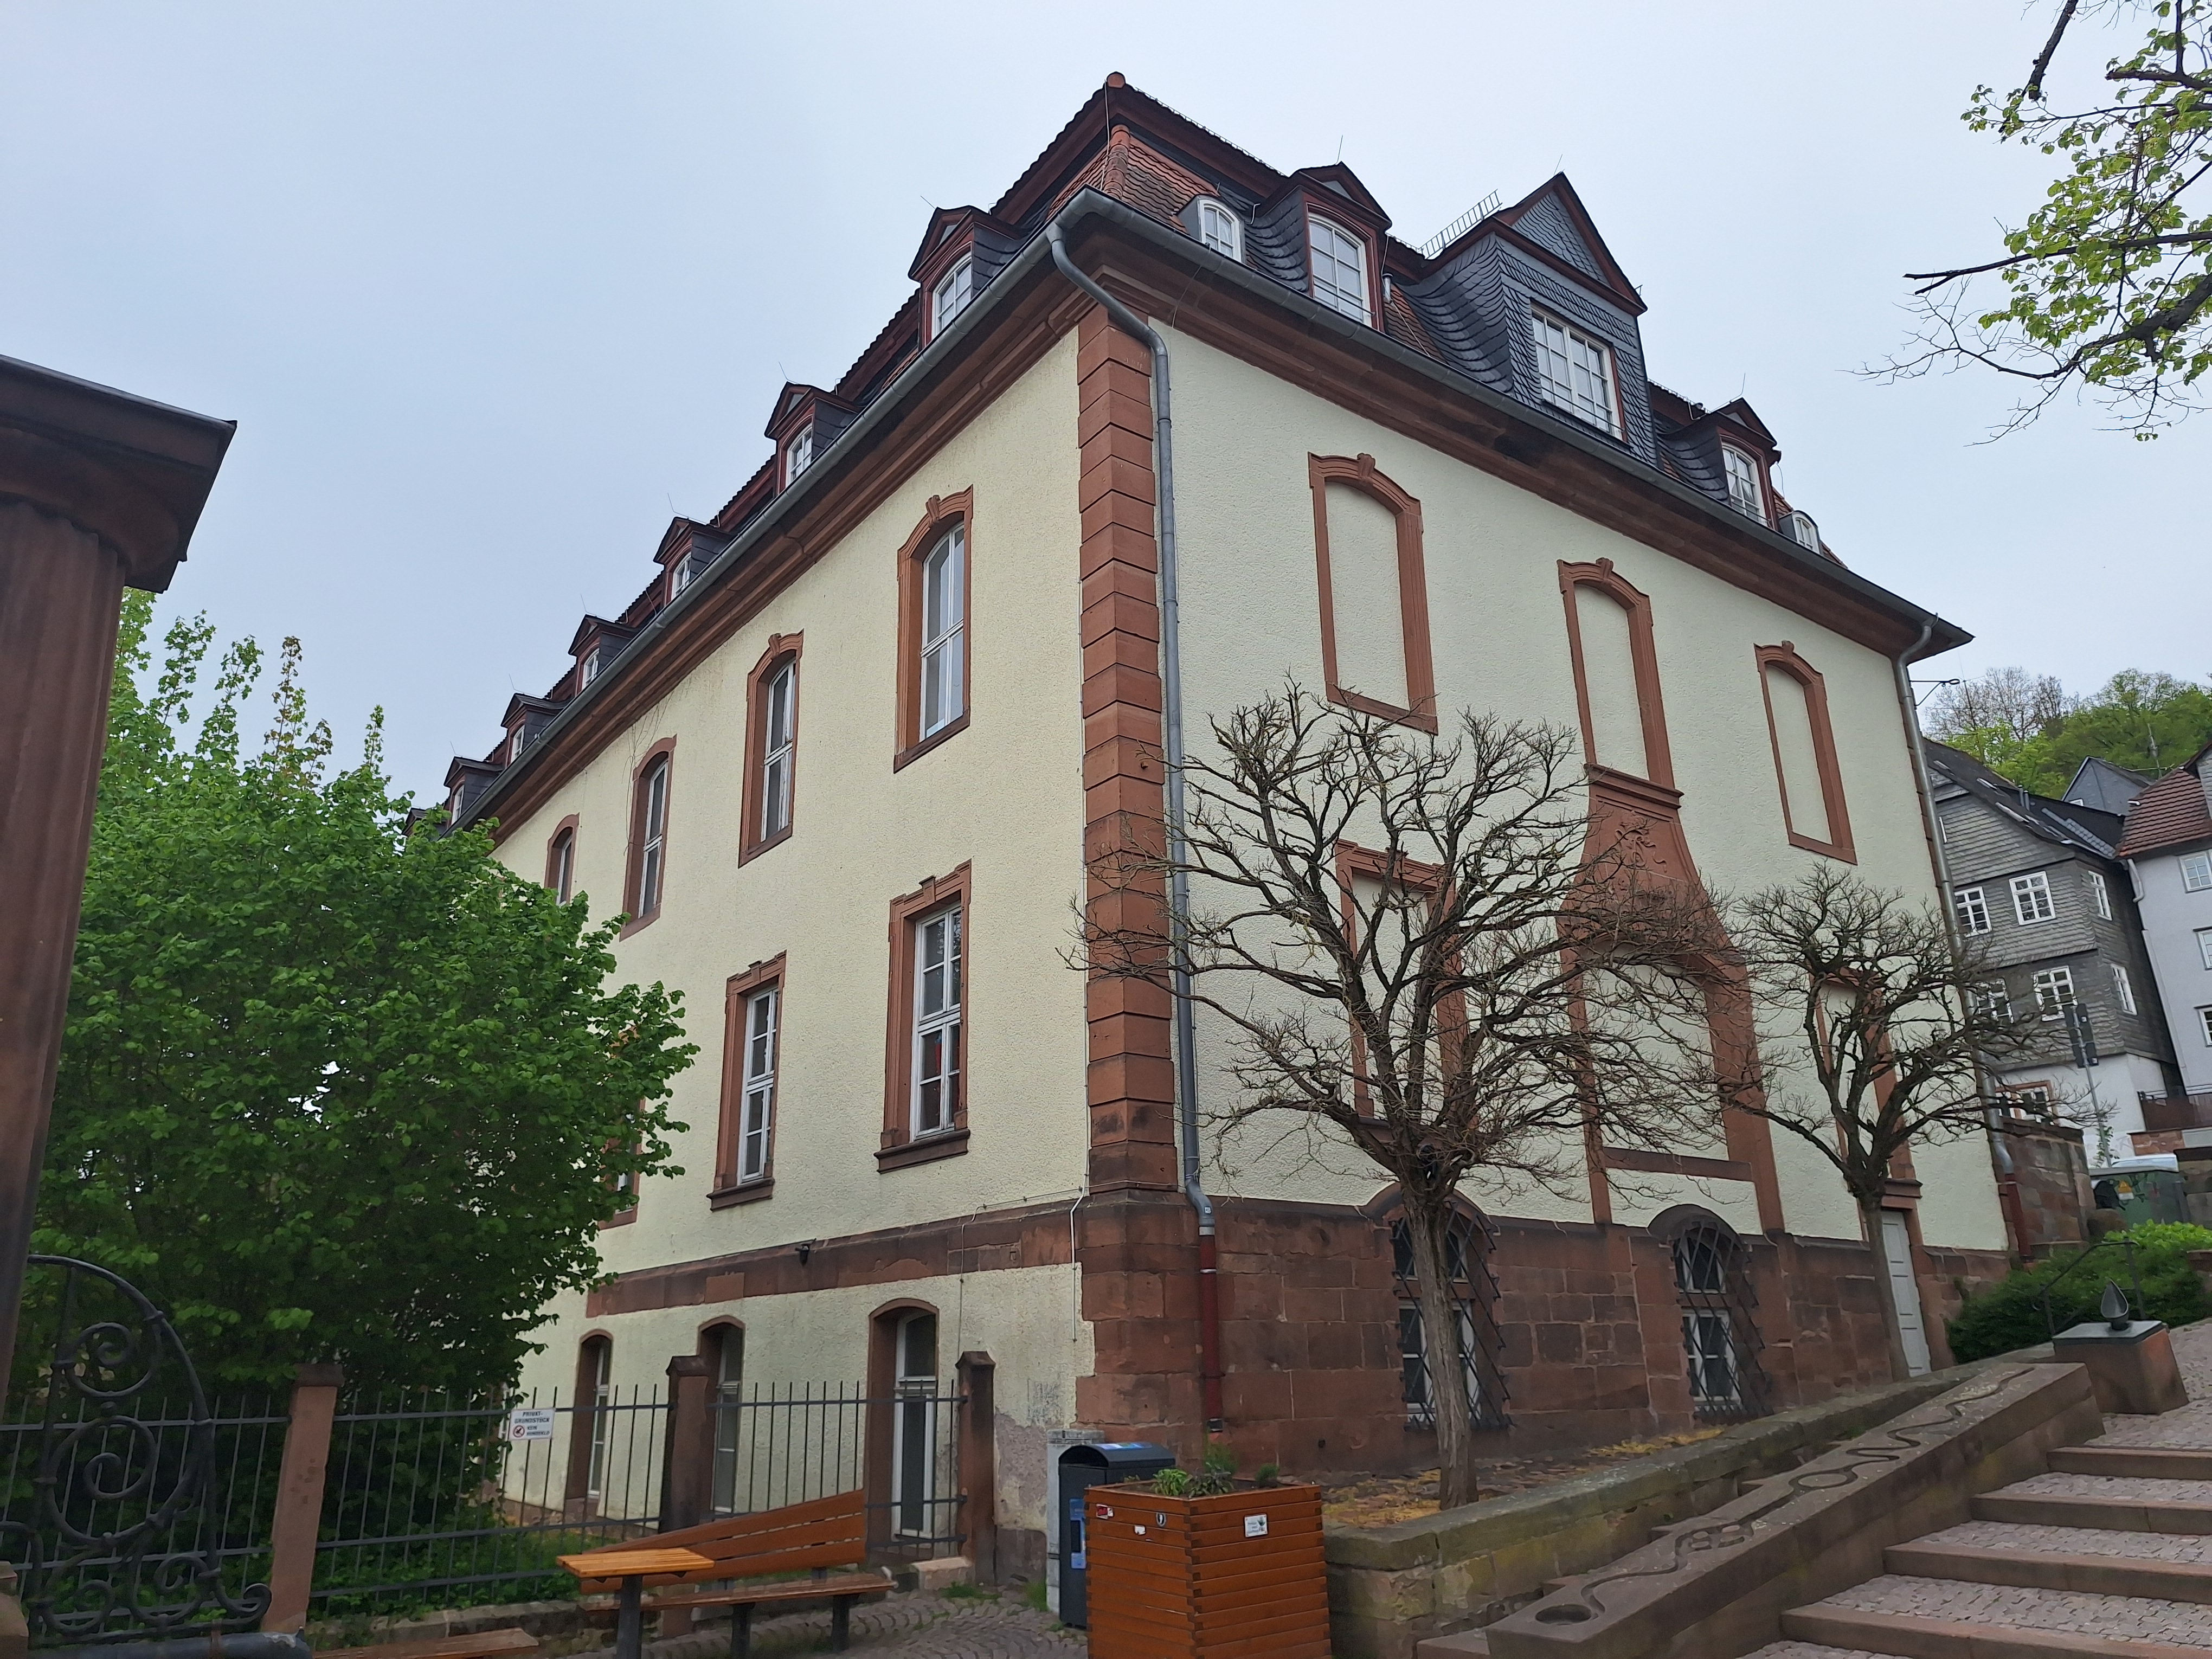
Building: Barfüßstraße 1